Núrayn-i-Nayyirayn

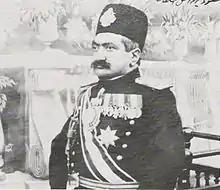
Sultan-Mas'ud Mirza, governor of Isfahan

The two brothers were tortured, and promised release upon recanting their faith and cursing its leaders, which they never did. The collaborators wrote a letter to the Shah in Tehran, informing him that they had "in their concern for the security of the sovereign", detained and imprisoned two Baháʼís, and requested his permission to have them put to death. The Shah refused the request, and instead asked them to be sent as prisoners to Tehran. This was despite Dutchman Johan Colligan's testifying to their innocence.